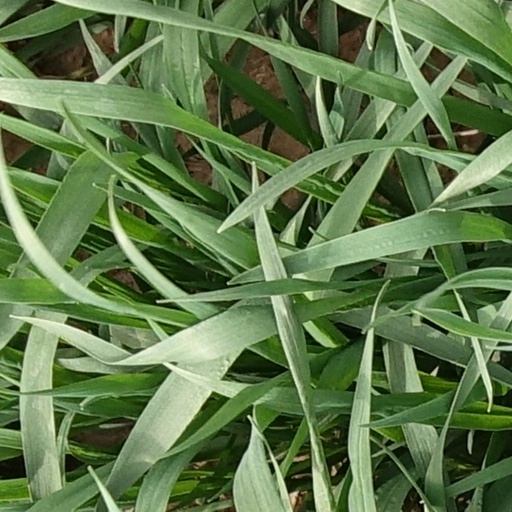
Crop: wheat